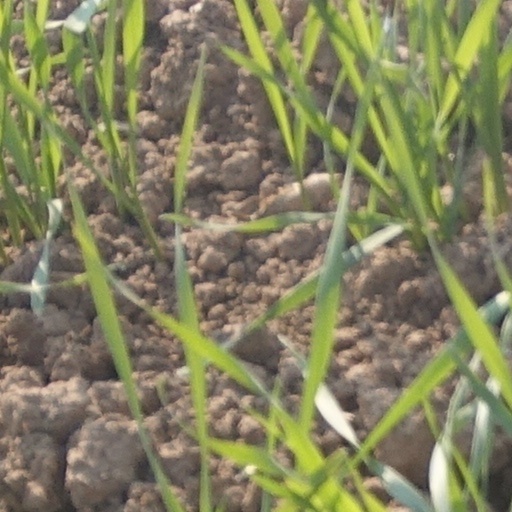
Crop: wheat